The Fountain

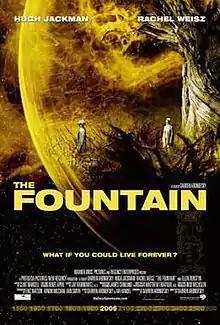
Theatrical release poster

The Fountain is a 2006 American epic science fiction romantic drama film written and directed by Darren Aronofsky and starring Hugh Jackman and Rachel Weisz. Blending elements of fantasy, history, spirituality, and science fiction, the film consists of three storylines involving immortality and the resulting loves lost, and one man's pursuit of avoiding this fate in this life or beyond it. Jackman and Weisz play sets of characters bonded by love across time and space: a conquistador and his ill-fated queen, a modern-day scientist and his cancer-stricken wife, and a traveler immersed in a universal journey alongside aspects of his lost love. The storylines—interwoven with use of match cuts and recurring visual motifs—reflect the themes and interplay of love and mortality.